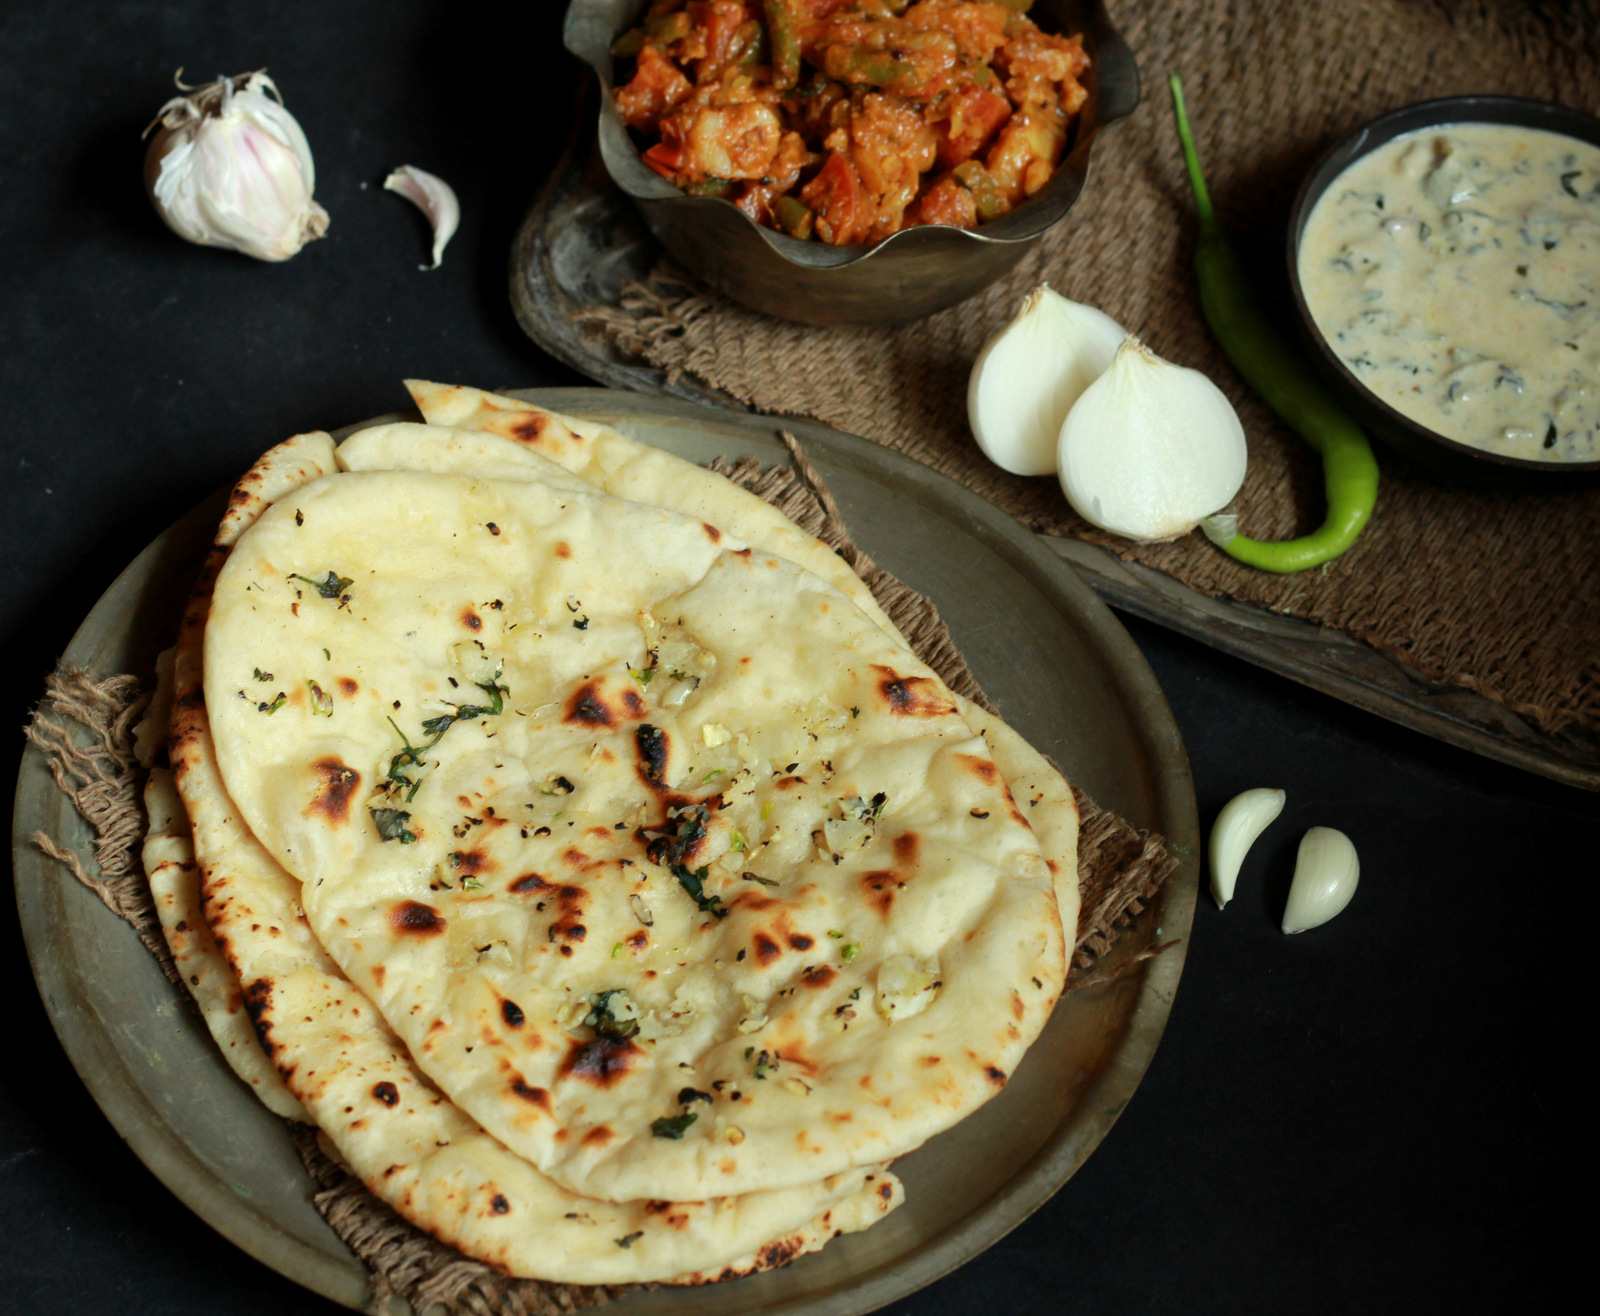
Dish: butter_naan